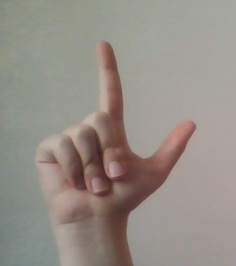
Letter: laam